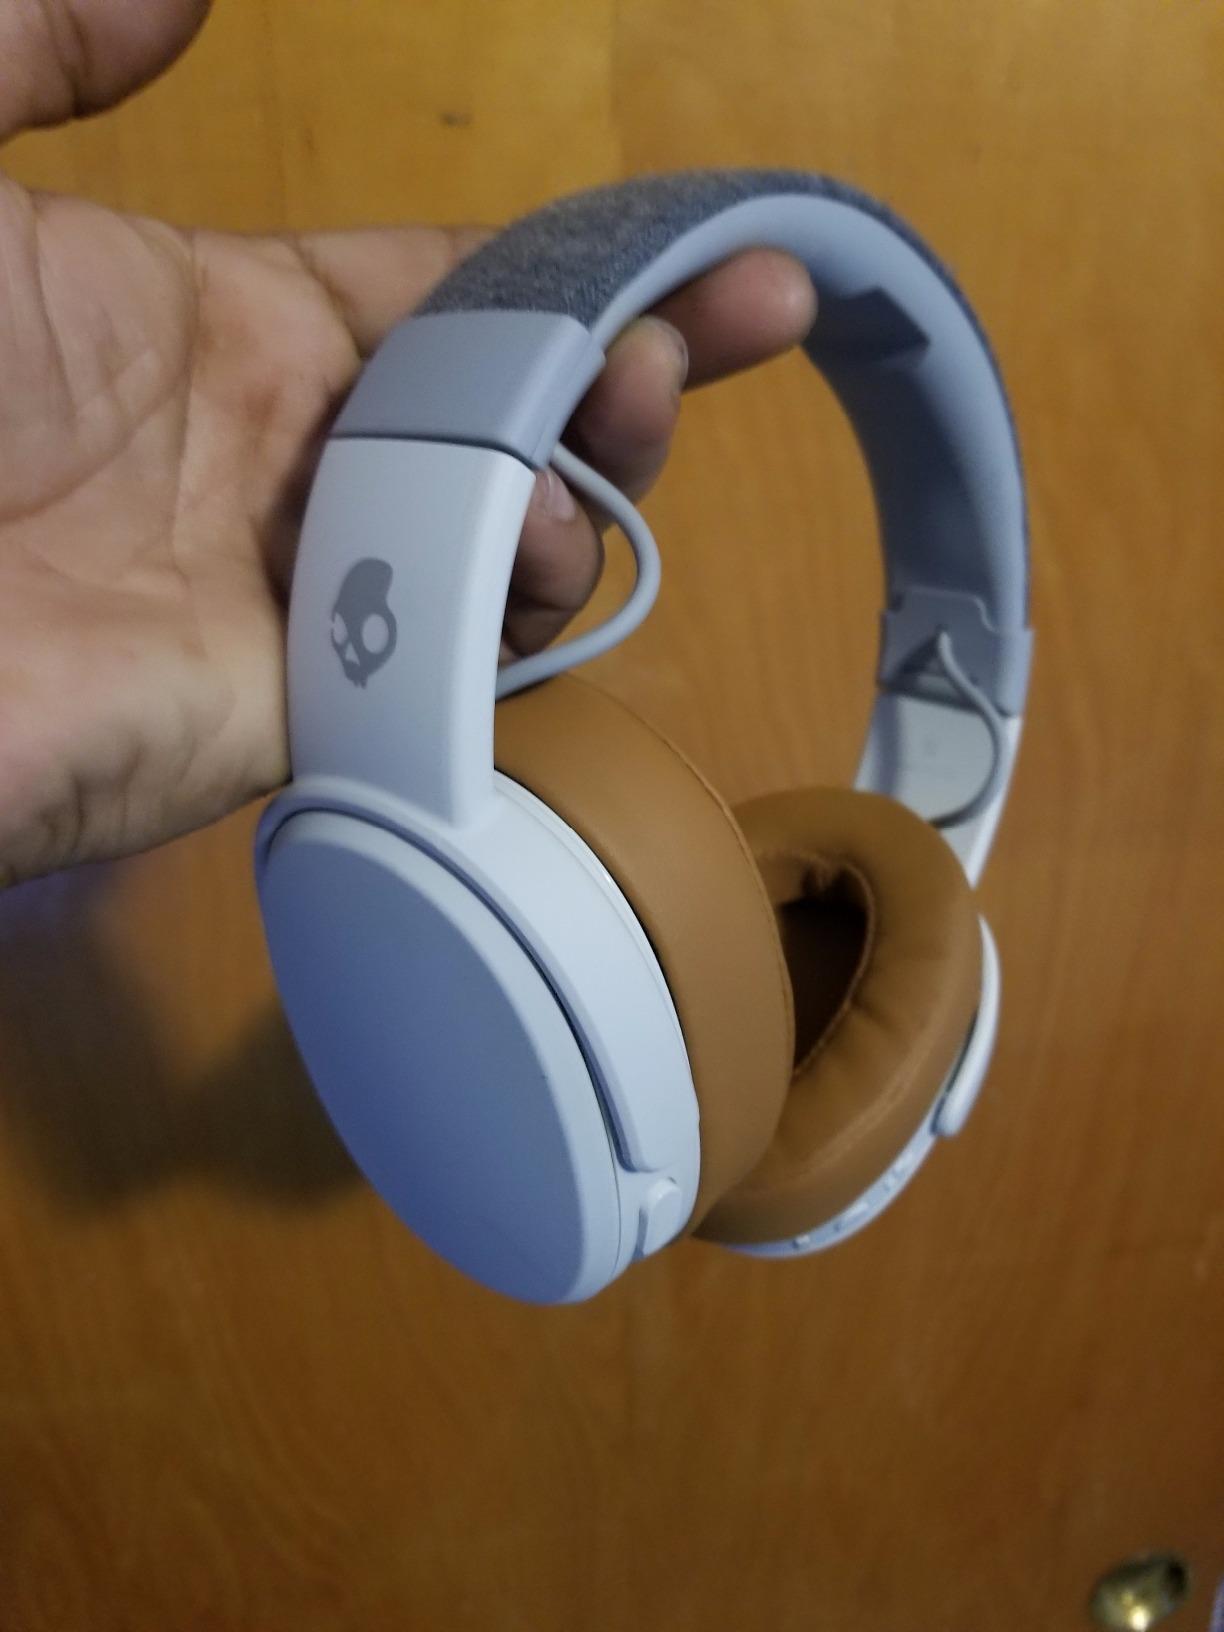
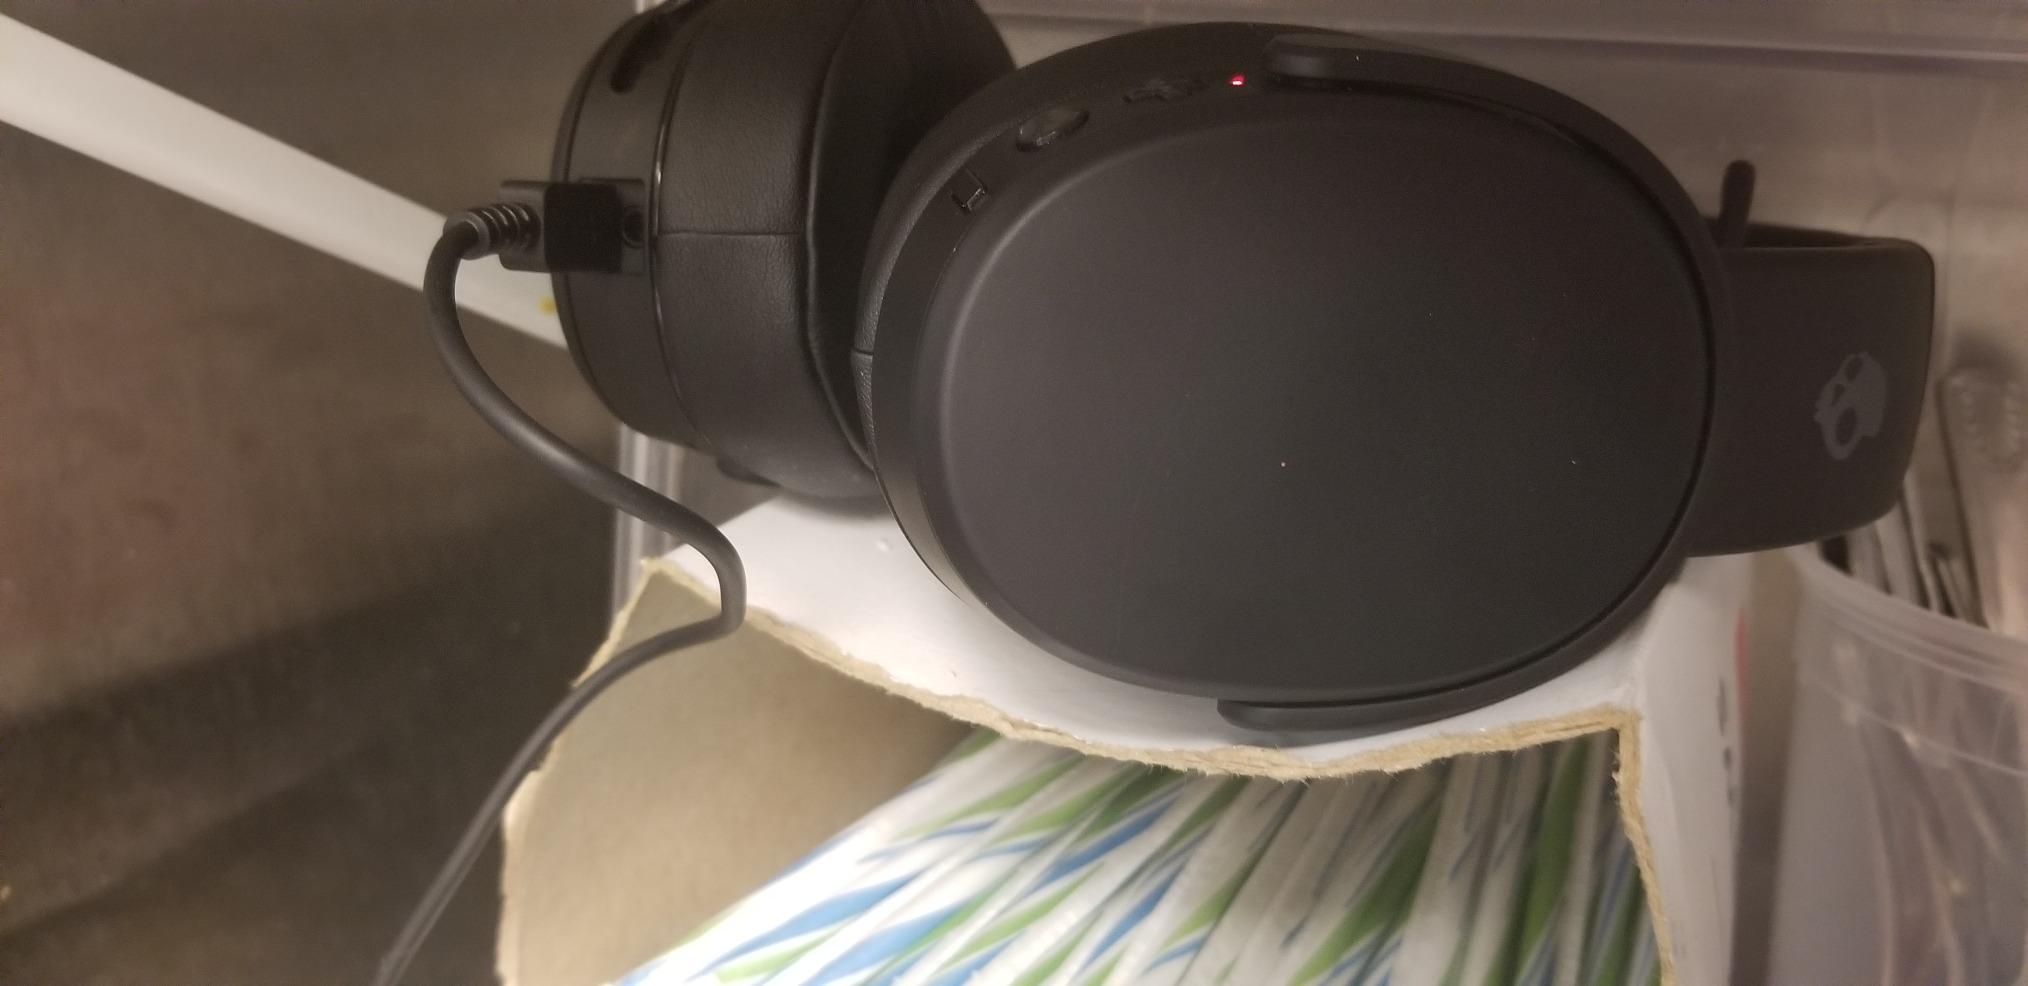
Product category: headphones
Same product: no